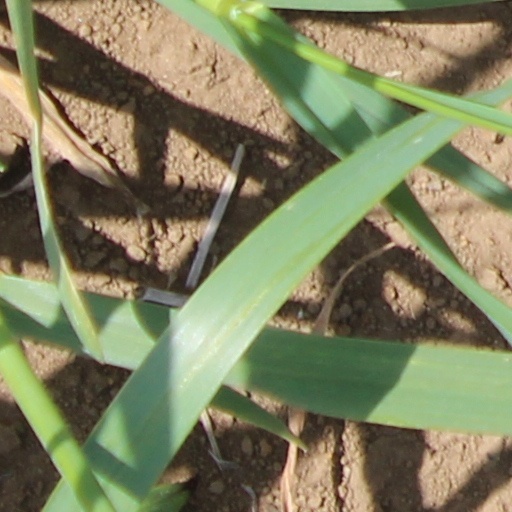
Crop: wheat